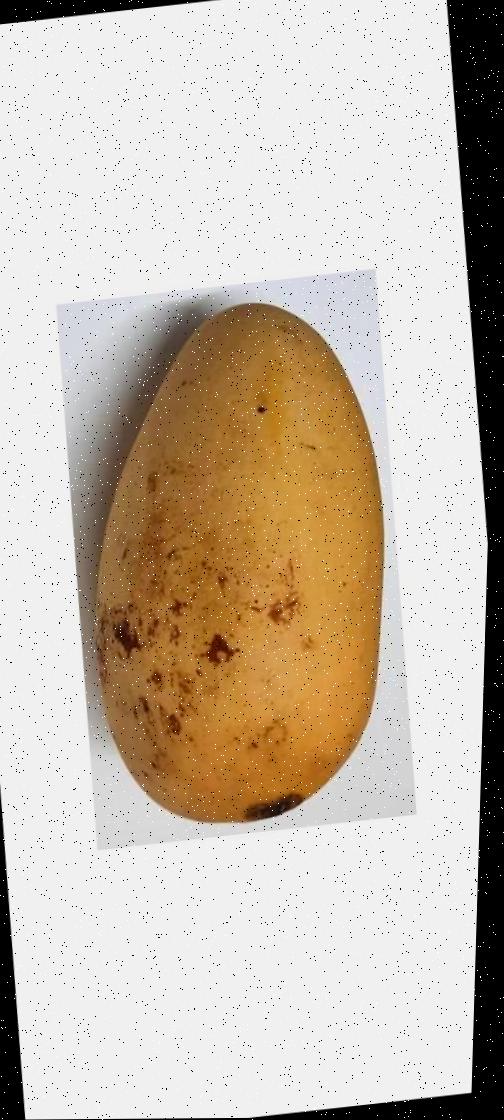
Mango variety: Katimon